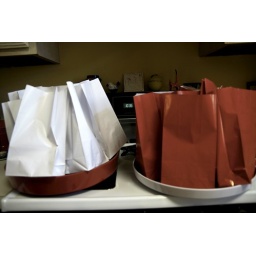
White goody bags for under four, red for over